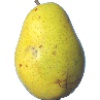
Label: pear_monster